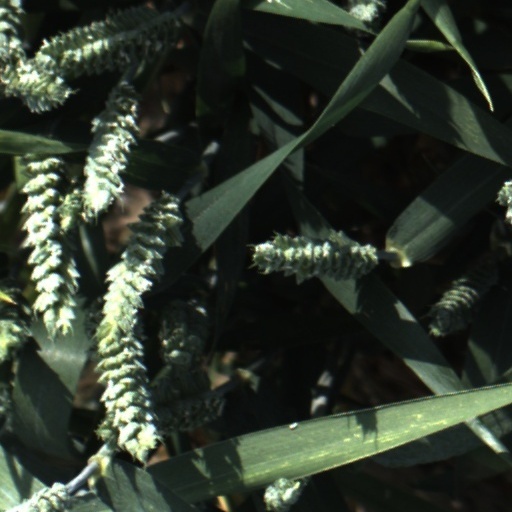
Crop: wheat